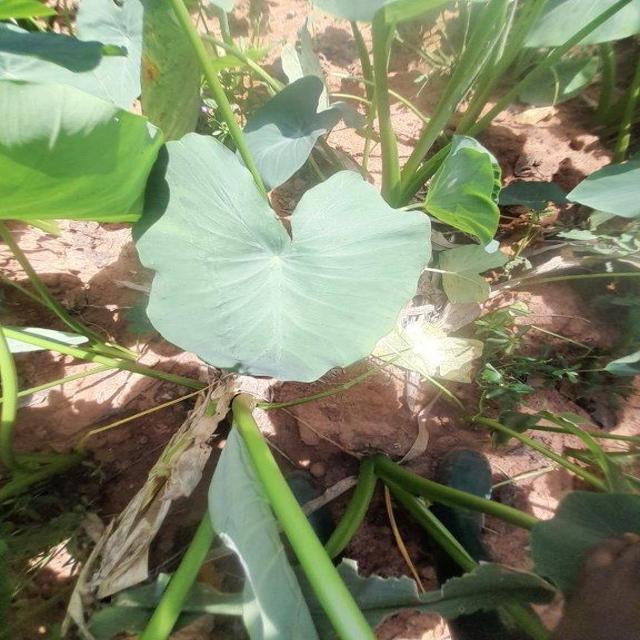
Label: Healthy